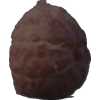
Label: orange_peeled